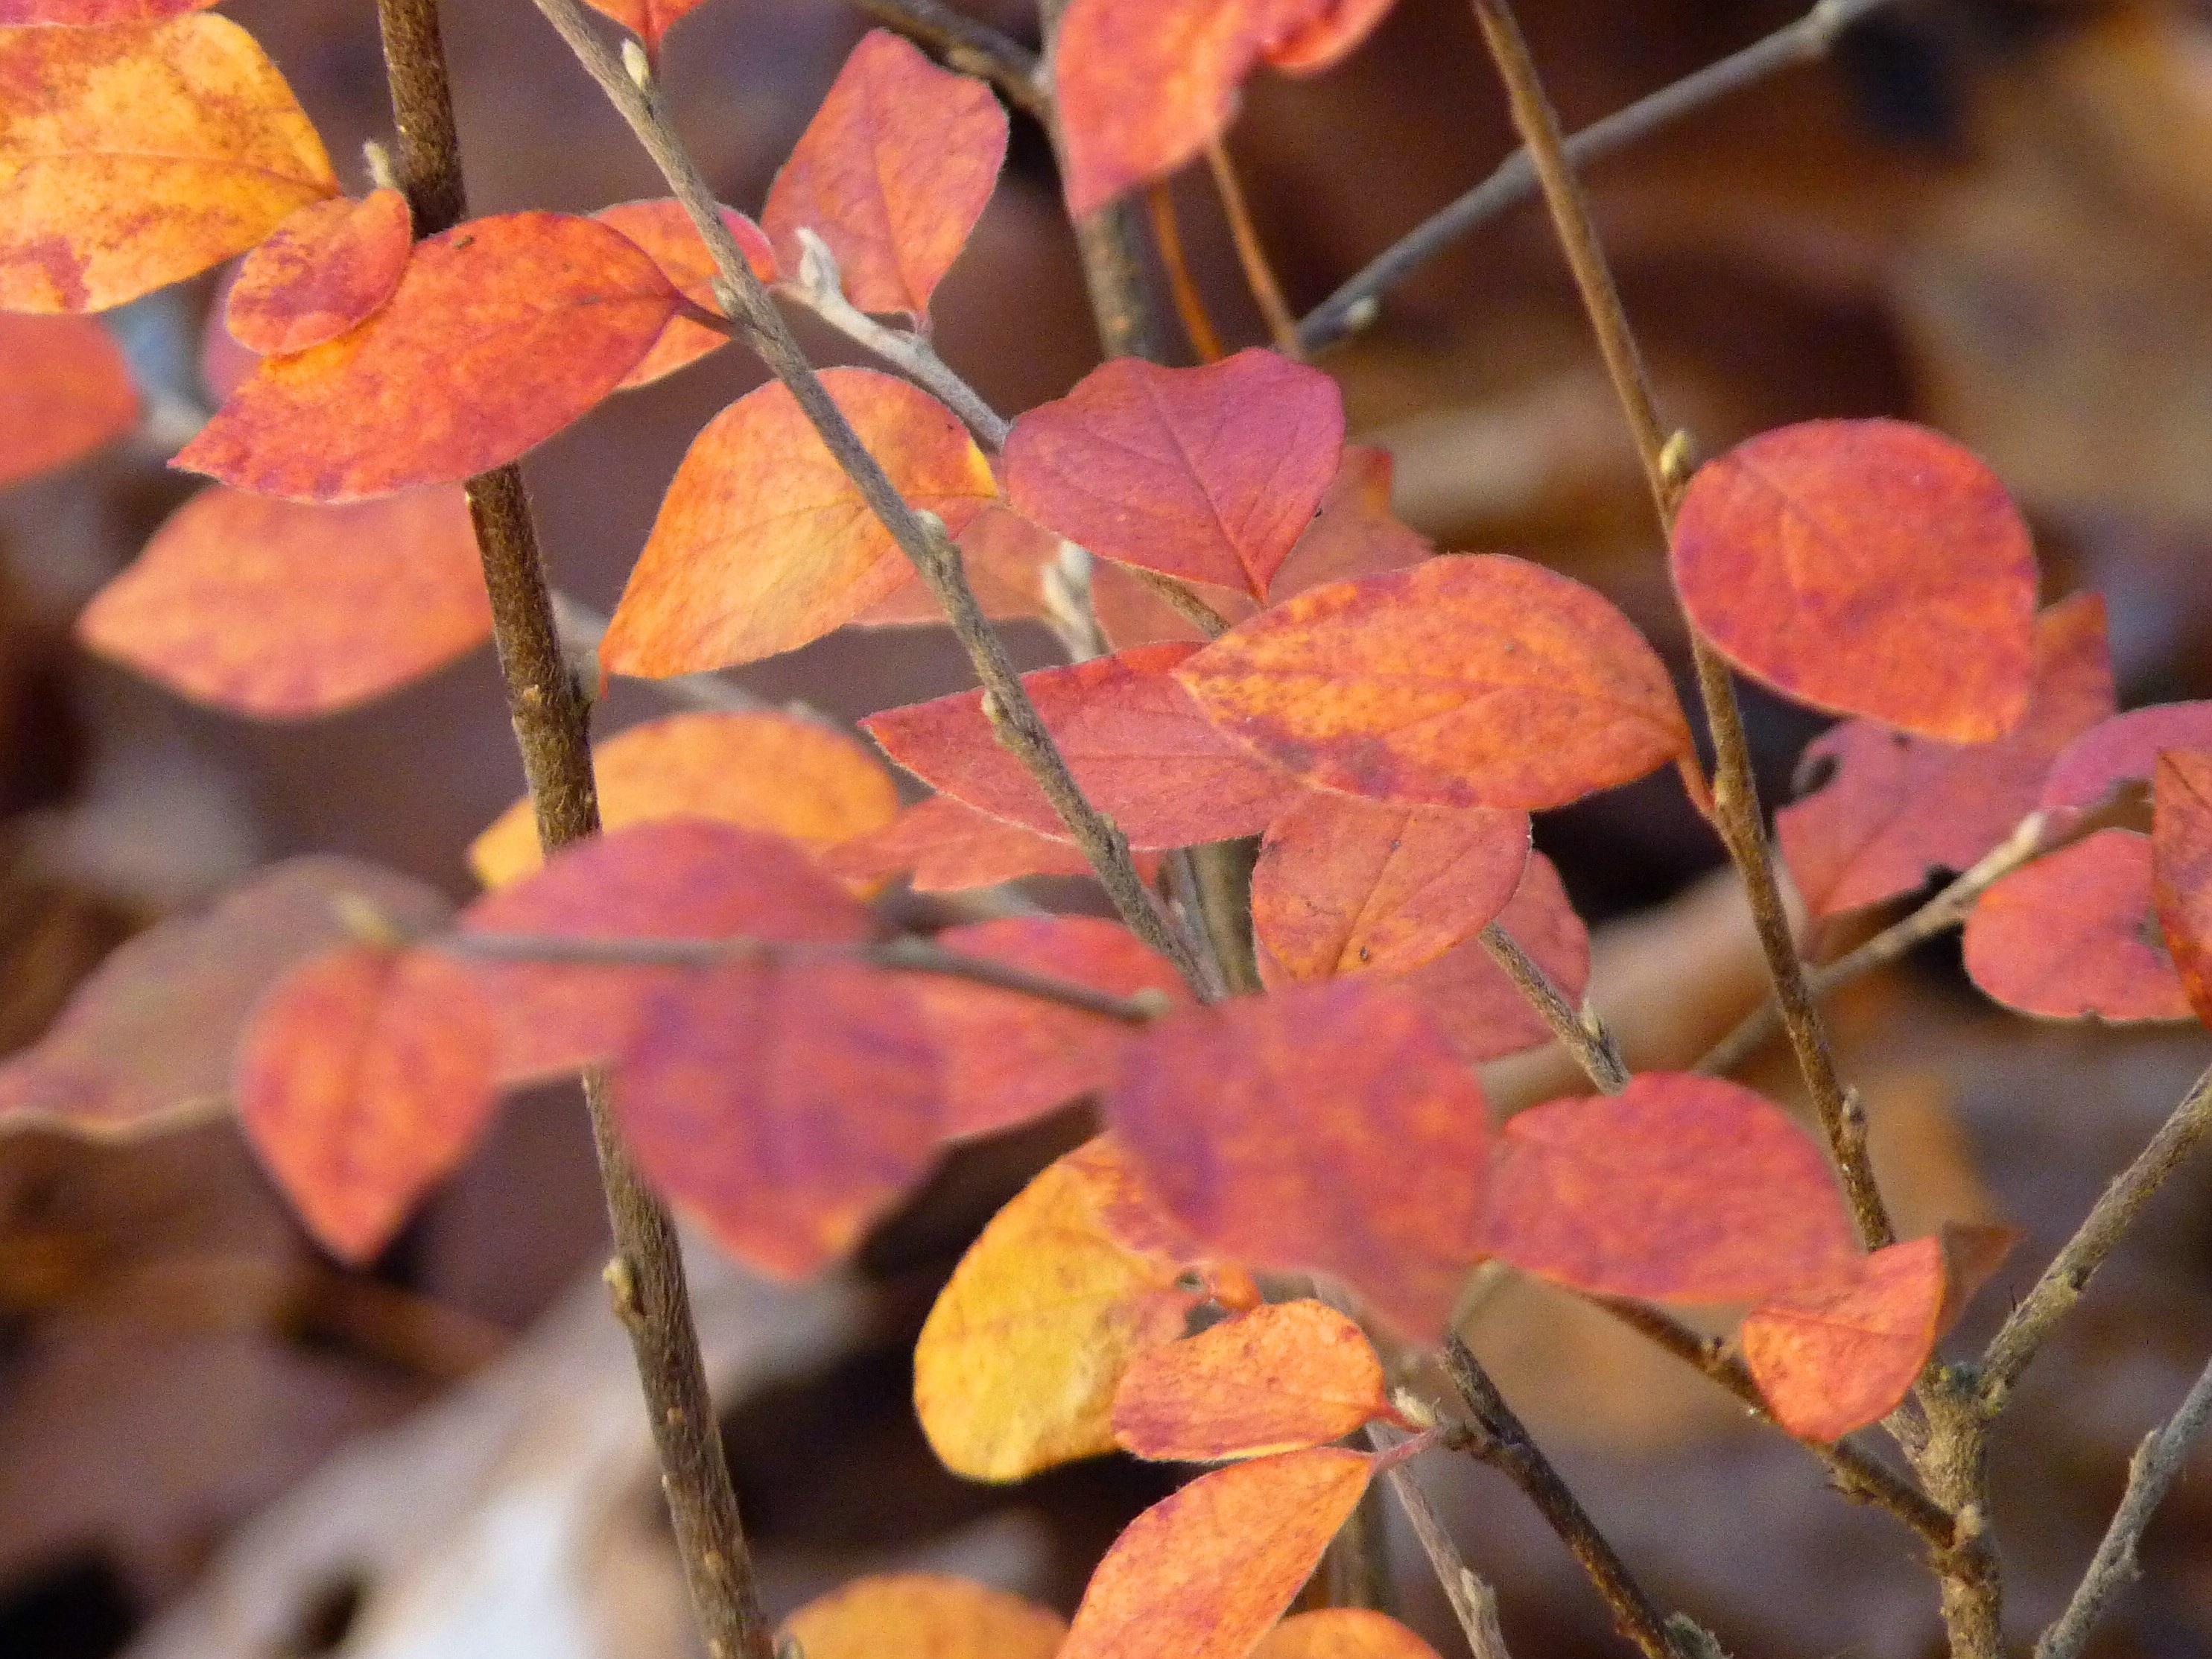
tree, branch, plant, leaf, flower, petal, bush, red, autumn, botany, colorful, flora, season, leaves, shrub, deciduous, macro photography, flowering plant, woody plant, land plant